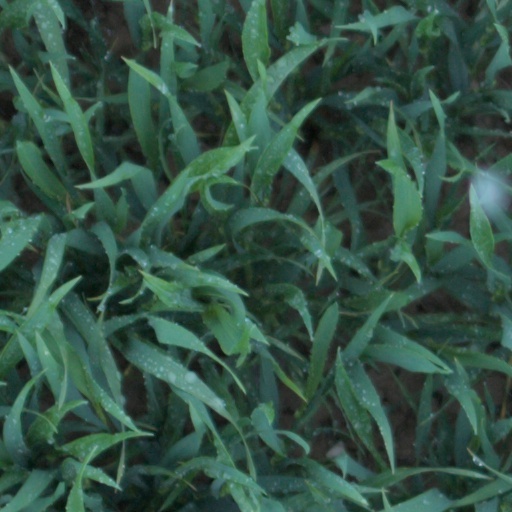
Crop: wheat